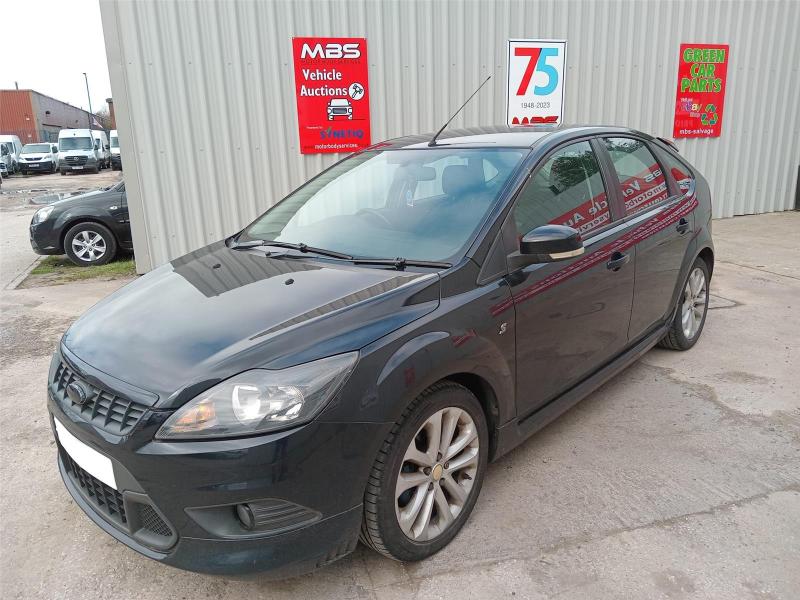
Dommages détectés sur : plaque d'immatriculation avant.
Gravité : majeur